Frank Lesher House

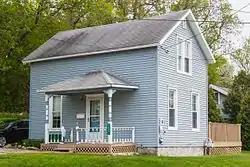

The Frank Lesher House is a private house located at 122 Sheridan Street in Petoskey, Michigan. It was placed on the National Register of Historic Places in 1986.